Batata vada

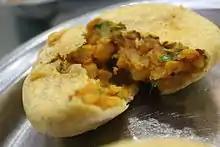
Broken batata vada, sold in Mumbai

The potato filling and the batter used to coat the filling are the only two components of batata vada.